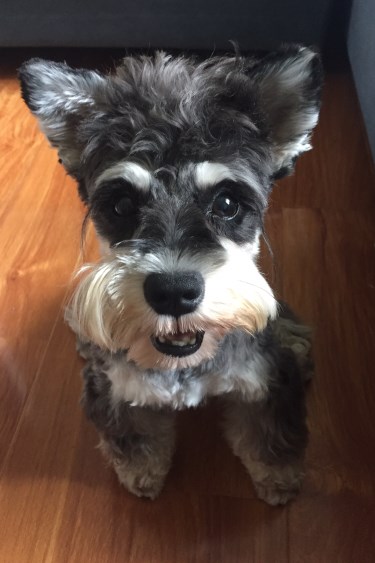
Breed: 2342-n000102-miniature_schnauzer